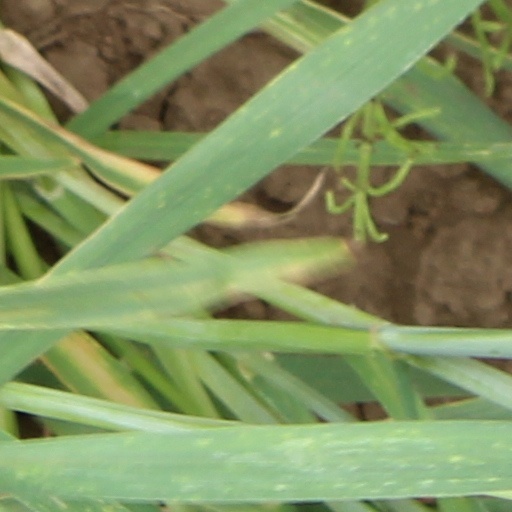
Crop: wheat